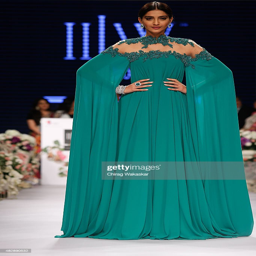
actor walks the runway during day .